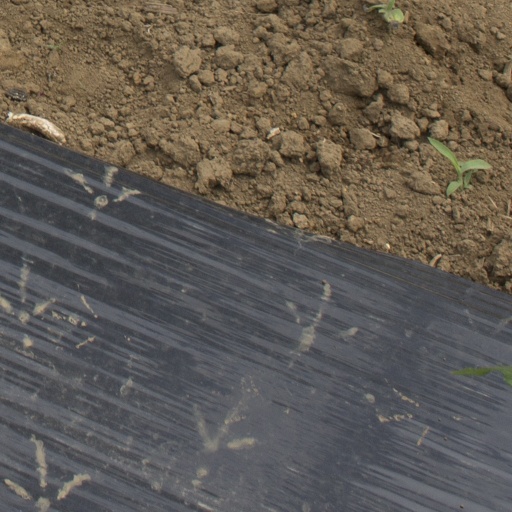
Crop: Jerusalem artichoke